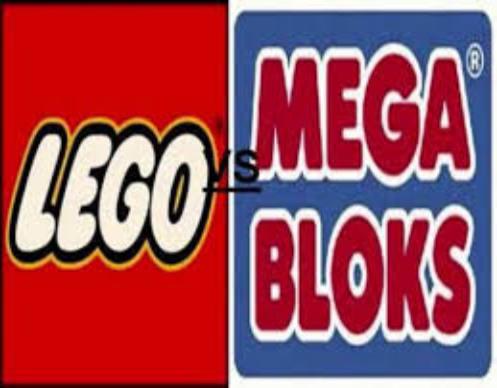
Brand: mega bloks
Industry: Leisure